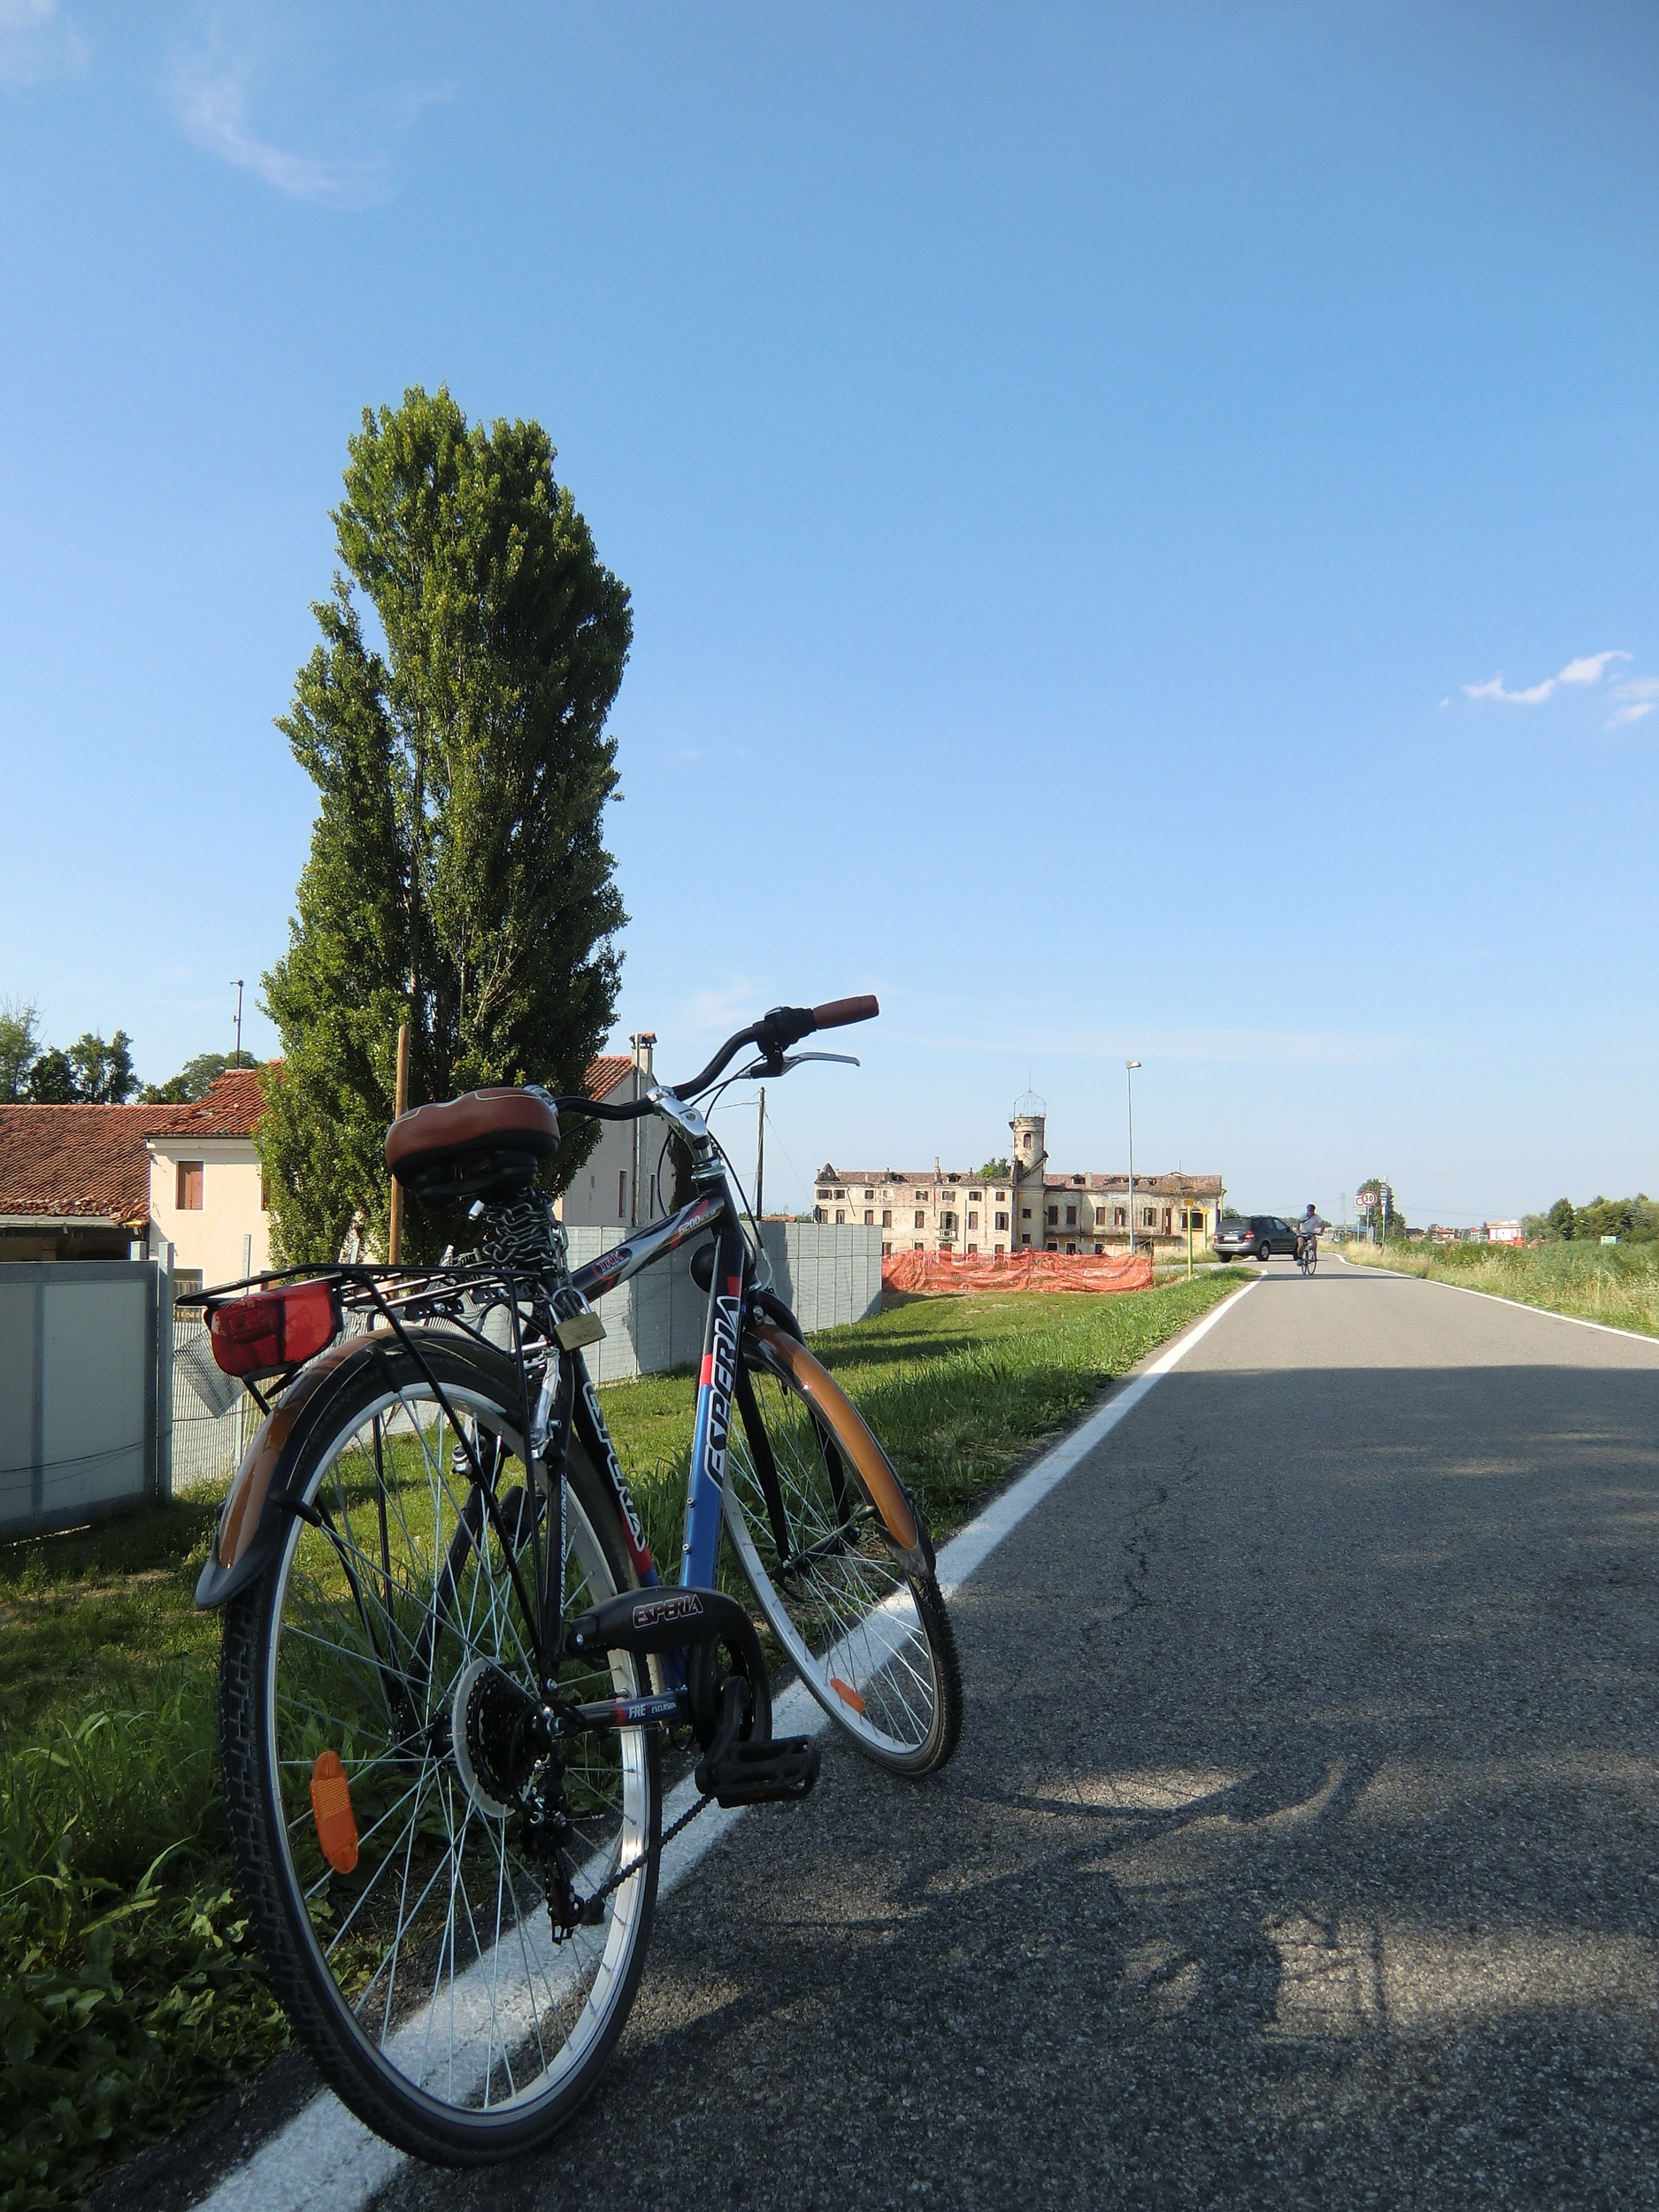
outdoor, sport, wheel, bicycle, bike, summer, vacation, travel, recreation, cyclist, vehicle, italy, ride, tourism, leisure, cycle, sports equipment, mountain bike, cycling, biking, land vehicle, road bicycle, endurance sports